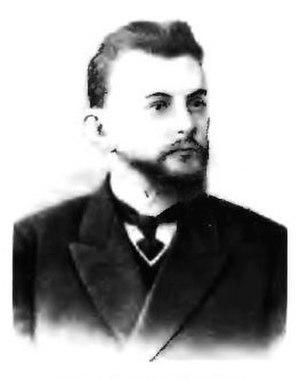
Boris Alexeïevitch Fedtchenko, né le 27 décembre 1872 à Leipzig et mort le 29 septembre 1947 à Léningrad, est un botaniste, biologiste, glaciologue et ptéridologue russe. Il a collaboré étroitement avec sa mère, la botaniste Olga Fedtchenko et laissé plusieurs publications, dont certaines en français pour le bulletin de l'herbier Boissier de Genève. Fedtchenko a été botaniste principal du jardin botanique impérial de Saint-Pétersbourg. Il était le fils du géographe et glaciologue Alexeï Fedtchenko, mort au Mont Blanc.